Question: Please indicate a possible affordance area of the bed that can be used for lying down
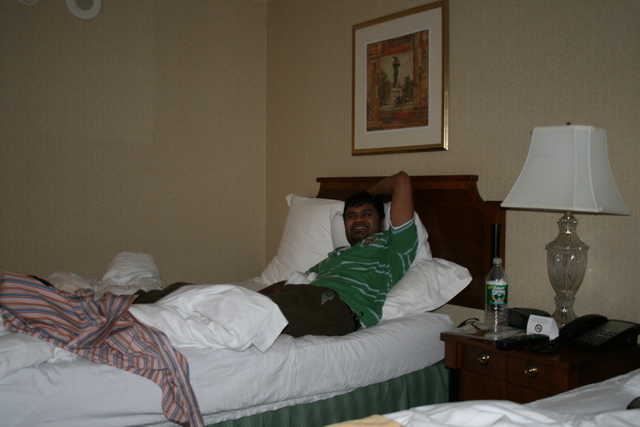
Answer: [2.175, 268.451, 458.926, 427]